Balvarran

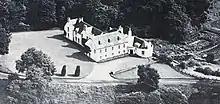
Balvarran House in around 1960

Balvarran is an old laird's house and estate in Strathardle, Perth and Kinross. It is situated to the east of the River Ardle, a mile east of Enochdhu. In 1554 the Earl of Atholl granted a charter of the lands of Invercrosky and Whitefield to Baron Ruadh, who built a house on the land which he named Balvarran, meaning Township of the Baron.